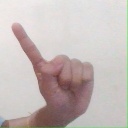
अक्षर: ए